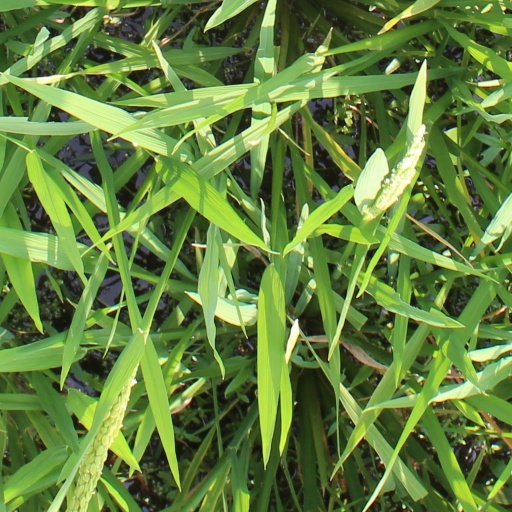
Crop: rice